Kerala

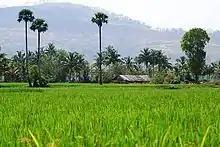
A paddy field at Palakkad, also known as "The Granary of Kerala"

A second Chera kingdom (c. 800–1102), also known as the Kulasekhara dynasty of Mahodayapuram, was founded by Kulasekhara Varman and governed over a territory comprising most of present-day Kerala and parts of modern Tamil Nadu. During the early phase of the Kulasekara period, the southern regionfrom Nagerkovil to Thiruvallawas controlled by the Ay dynasty. By the 10th century, however, the Ays had lost their power, and the region was incorporated into the Kulashekara realm. Under Kulashekhara rule, Kerala experienced a flourishing period marked by developments in art, literature, trade, and the Bhakti movement within Hinduism. It was during this time that a distinct Keralite identity began to emerge, separate from Tamil culture, particularly through linguistic differentiation. For administrative purposes, the kingdom was divided into provinces governed by local chieftains called Naduvazhis. Each province was further subdivided into "desams", which were overseen by Desavazhis.